Scream (1996 film)

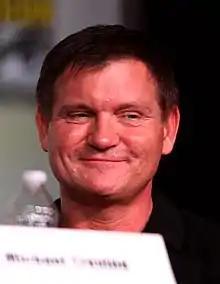
Screenwriter Kevin Williamson (pictured in 2012)

In 1994, Kevin Williamson was a novice and financially struggling screenwriter, having recently sold his first script, "Killing Mrs. Tingle" (1999). While house-sitting, Williamson watched a "Turning Point" documentary about serial killer Danny Rolling which he said left him unsettled. Williamson later noticed an open window, armed himself with a knife, and called his friend for support. The pair began discussing horror characters that had resonated with them such as Freddy Krueger and Jason Voorhees. The following morning, Williamson was woken by a nightmare and used the experience as inspiration for the opening home invasion of "Scream". He was also influenced by a one-act play he wrote in college about an unknown caller taunting a young girl.